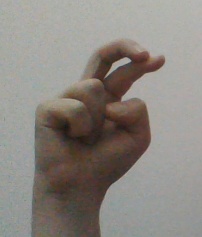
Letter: zay